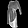
Label: Pullover